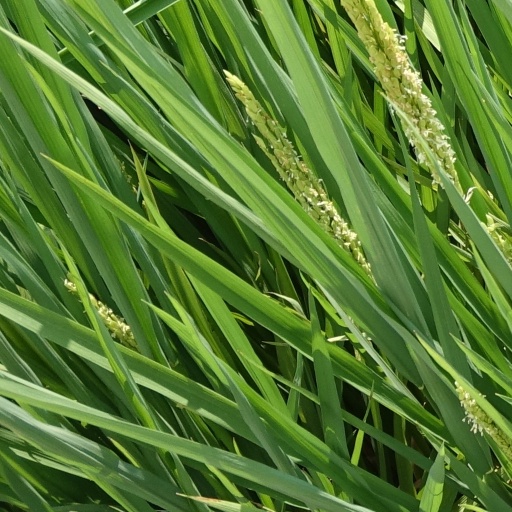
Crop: rice